Philippe Le Guay

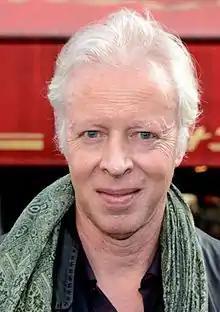
Philippe Le Guay in 2014

Philippe Le Guay (born 22 October 1956) is a French screenwriter, film director and occasional actor. He studied film at the IDHEC and began his career as a screenwriter before directing his first feature film "Les Deux Fragonard" in 1989. He is known for his work on "The Women on the 6th Floor" (2010), which was well received at the French box office, and the César Award-nominated "Bicycling with Molière" (2013).